Luxembourg Crisis

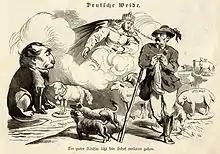
A 1867 German caricature showing Germania, the personification of the German nation, asking Otto von Bismarck (as a shepherd of the German states), to protect Luxembourg, who is threatened by Napoleon III (as a wolf) on the other side of the Rhine

Assuming that Bismarck would honour his part of the agreement, the French government offered King William III of the Netherlands 5,000,000 guilders for Luxembourg. Being in deep financial trouble, William accepted the offer on 23 March 1867.